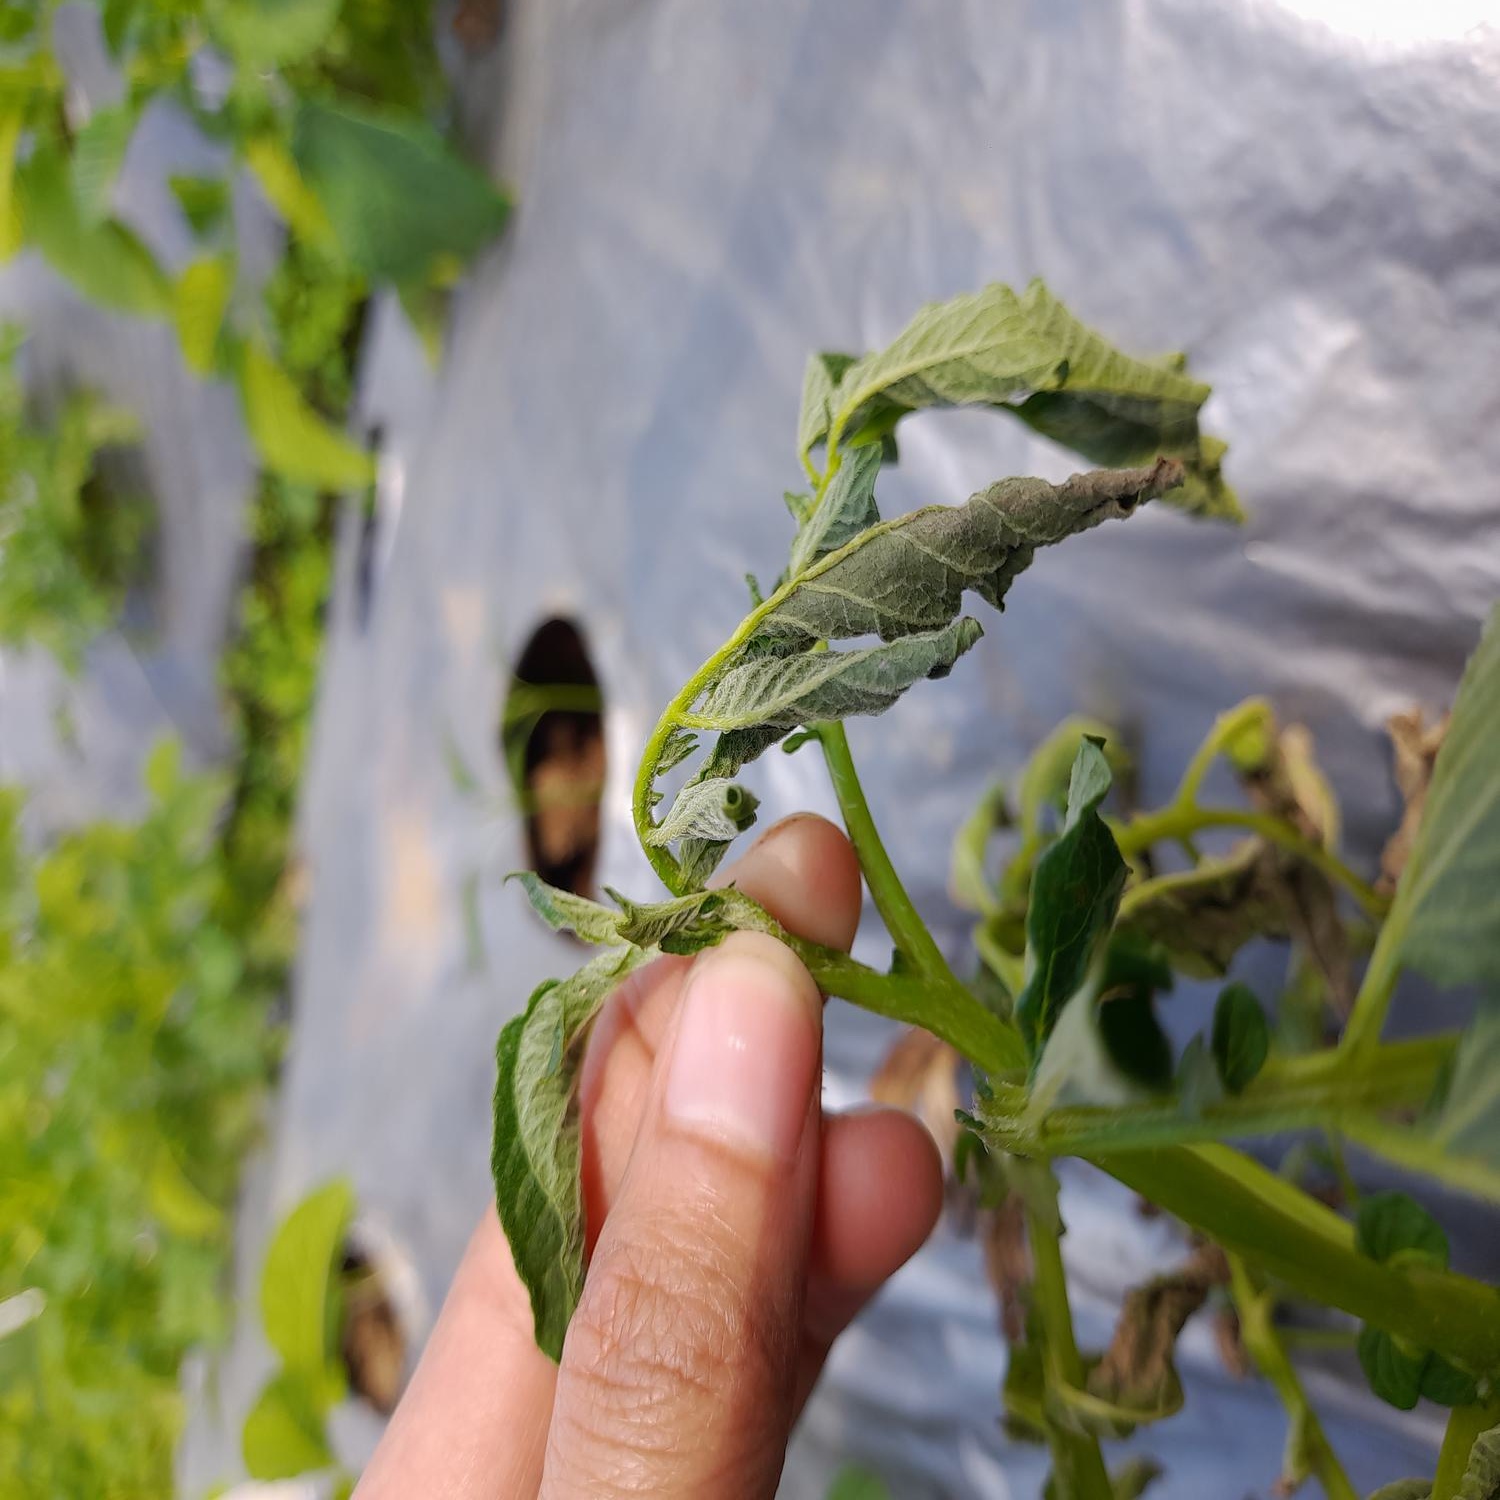
Etiqueta: Pudricion_Parda